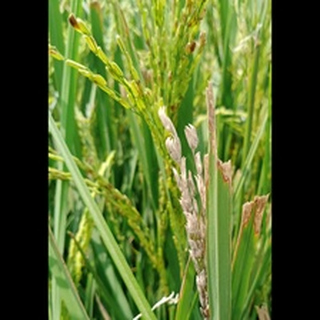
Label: diseased_rice